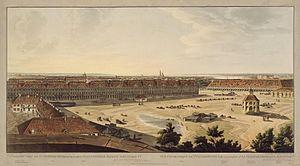
Les Douze Collèges sont des bâtiments situés sur le quai de l'Université, sur l'Île Vassilievski à Saint-Pétersbourg, construits en 1722-1742 pour y établir les collèges ou ministères de Pierre le Grand. L'ensemble forme le plus grand monument en baroque pétrovien. Ils se composent de douze sections identiques de trois niveaux chacune.